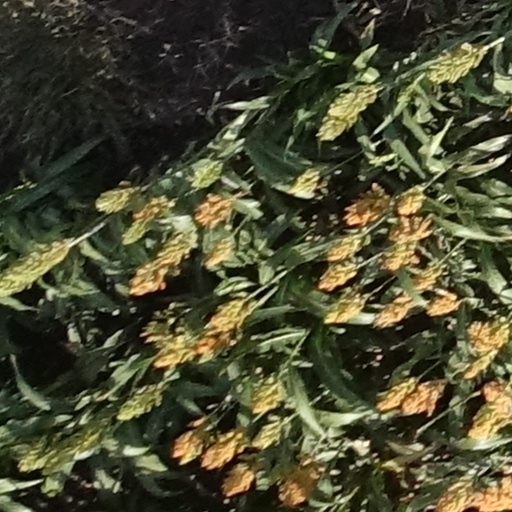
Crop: sorghum